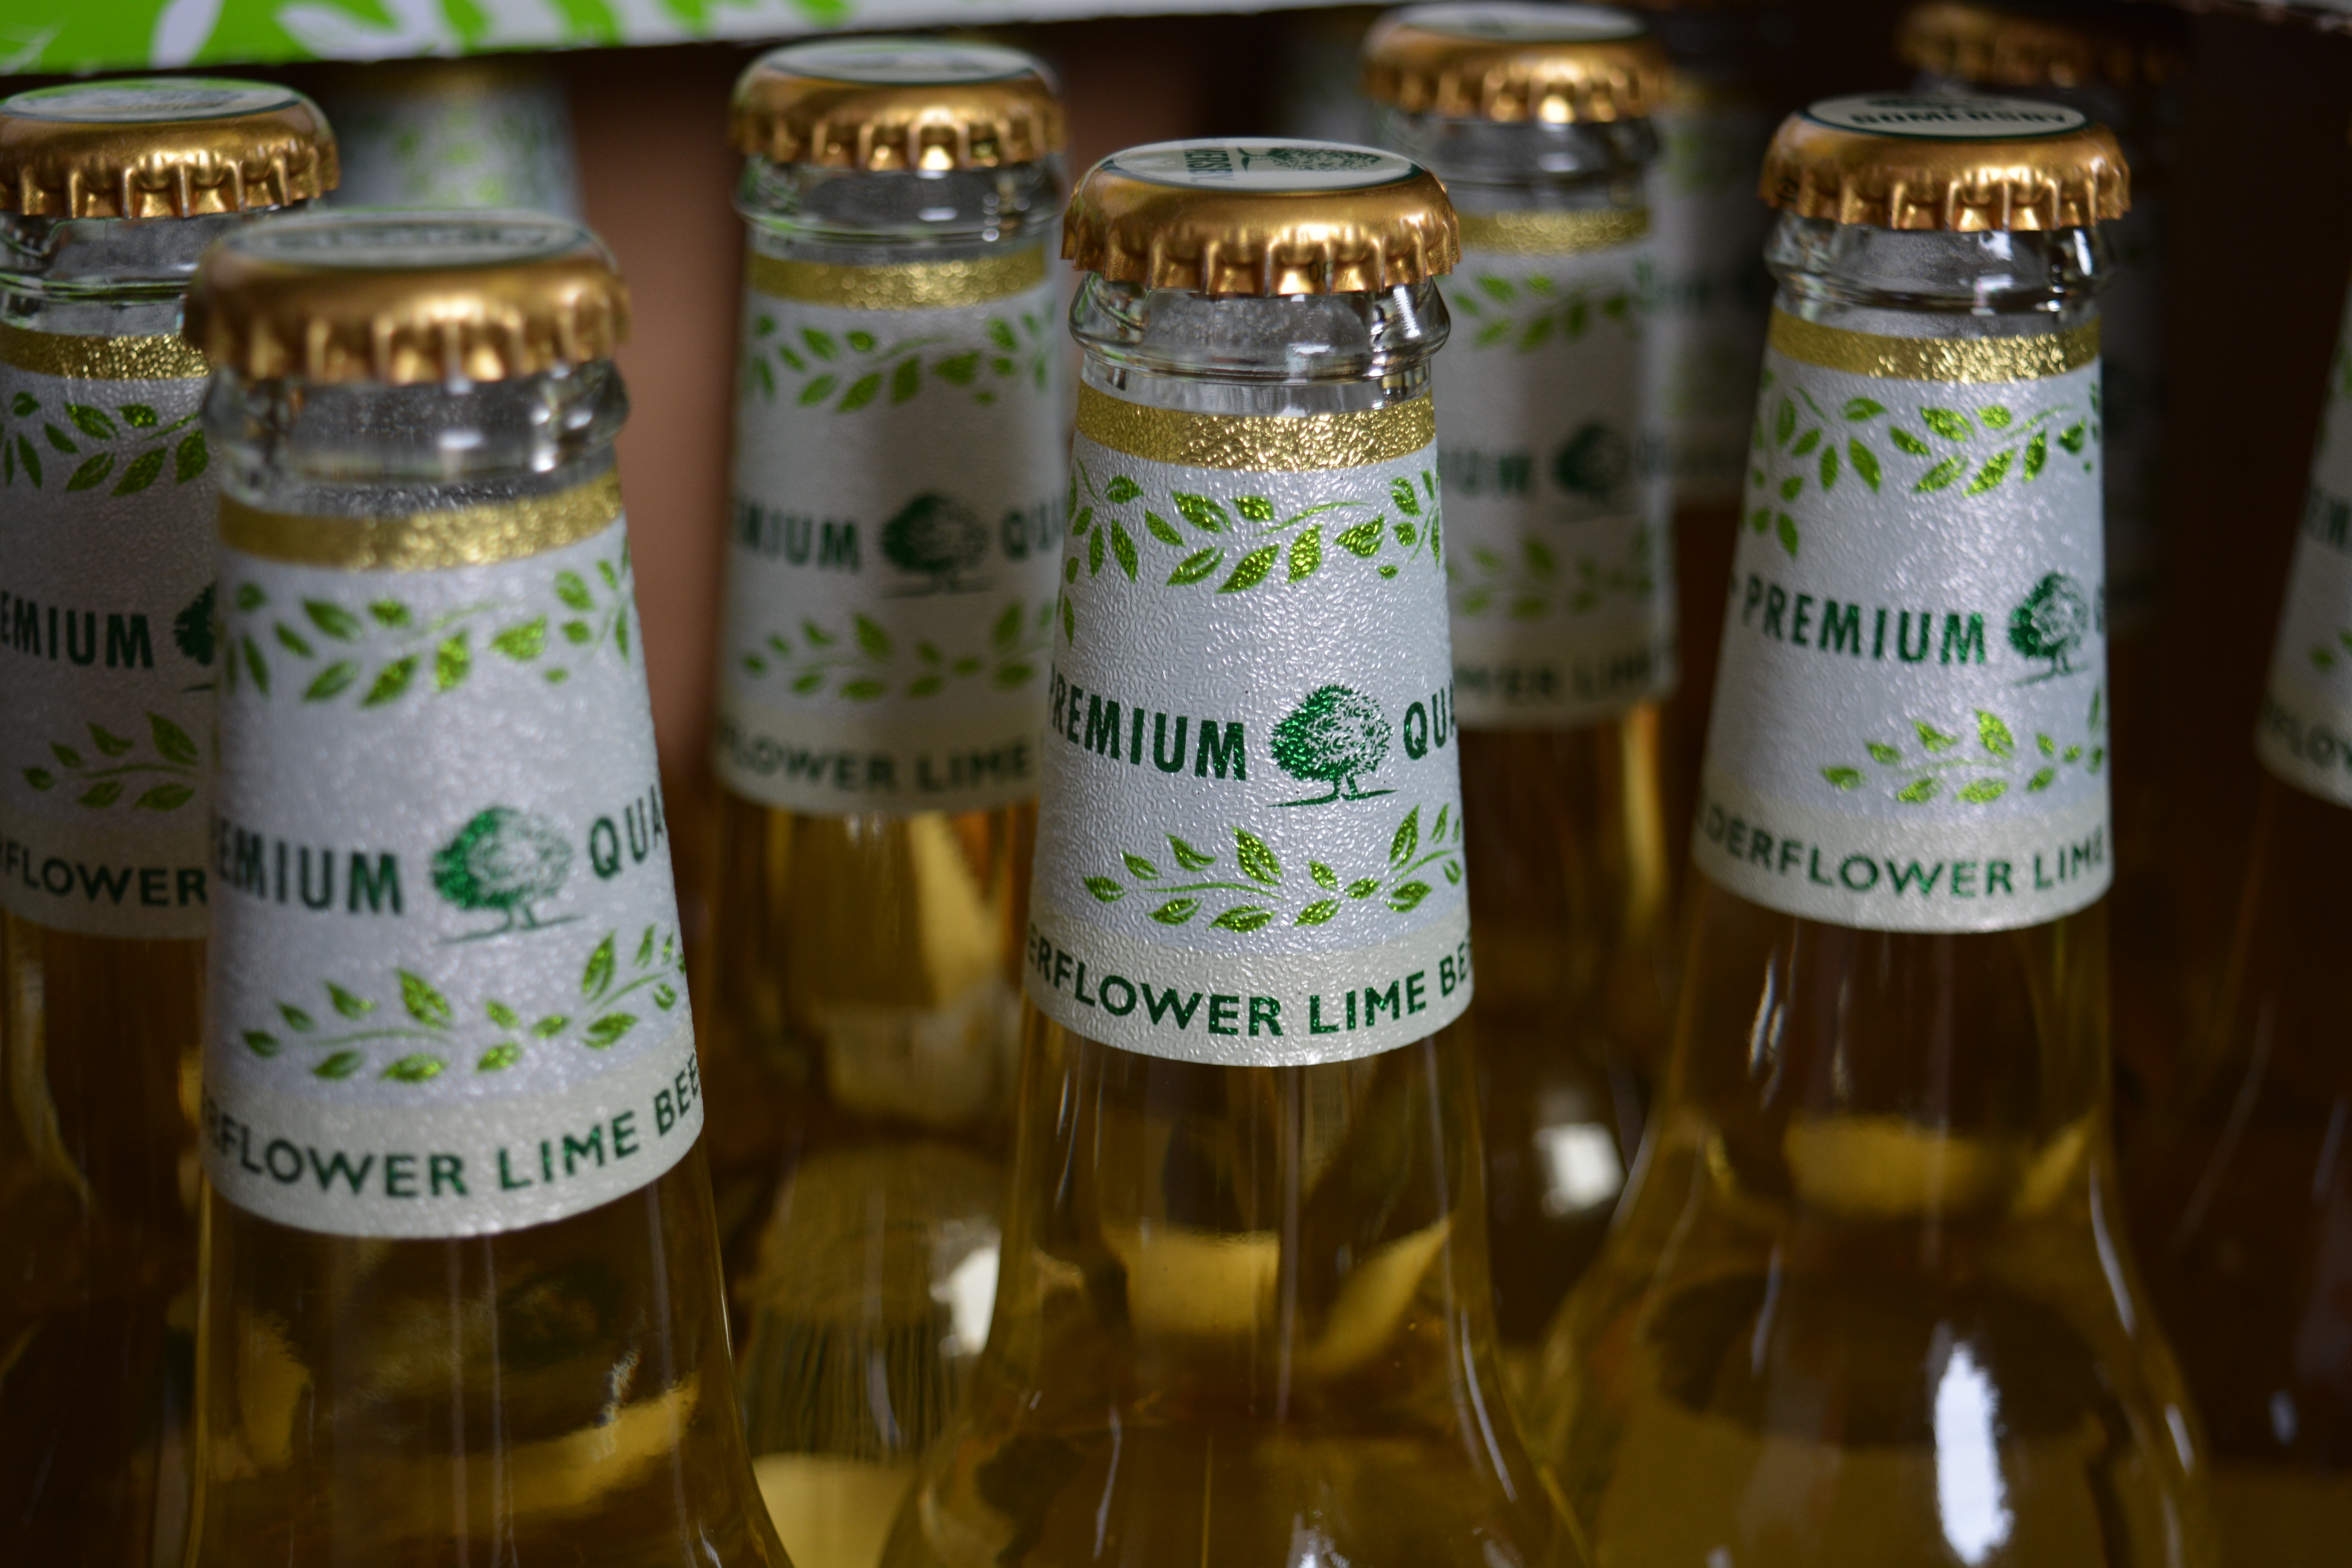
food, produce, beverage, drink, bottle, beer, liquor, bottles, beer bottle, liqueur, canning, cider, pickling, food preservation, Elderflower lime beer